Séminaire des Pères Maristes

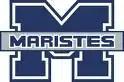

The Séminaire des Pères Maristes (SPM) is a private, coeducational high school in Quebec City, Quebec, Canada. It is situated on the heights of Sillery and run by a team of Marist Fathers and laymen.